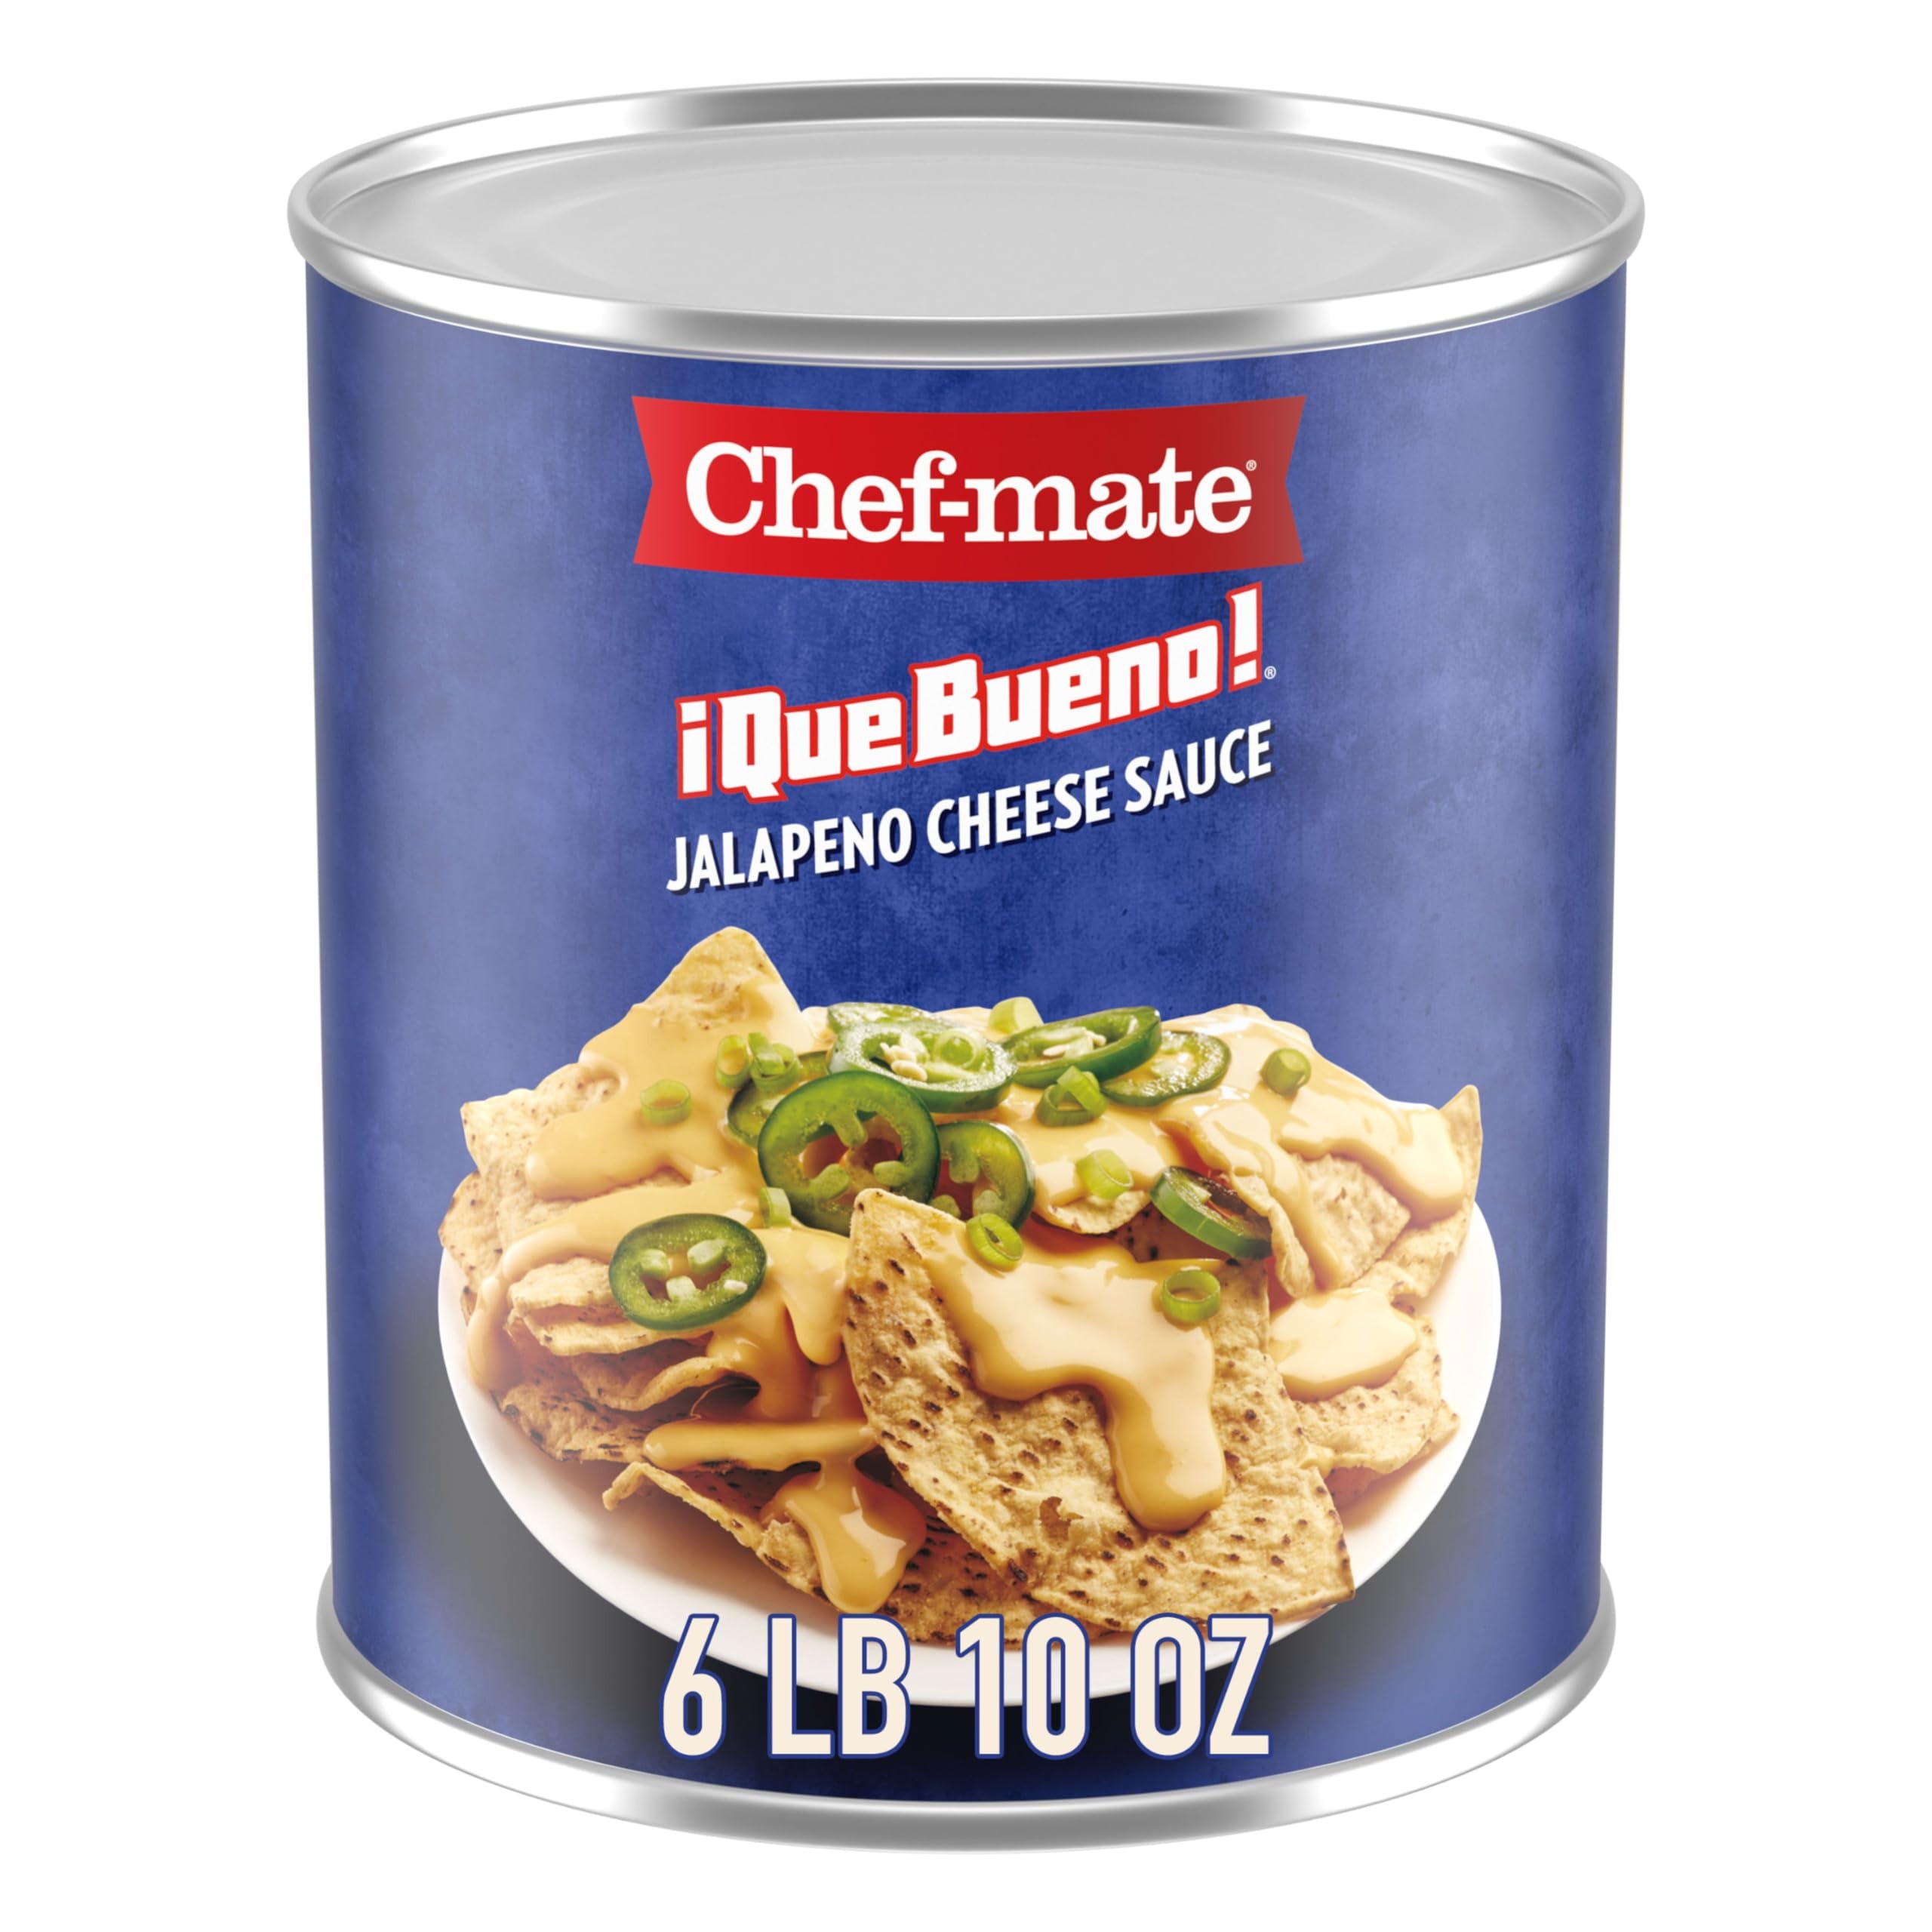
Item Name: Chef-mate Que Bueno Spicy Nacho Cheese Sauce, Jalapeno Queso, Canned Food, (#10 Can Bulk)
Bullet Point 1: Chef-mate ¡Que Bueno! Jalapeño Cheese Sauce is a full-flavored cheddar cheese sauce with the spicy Mexican accent of real jalapeno peppers and green chilies
Bullet Point 2: Unlike canned competitors, Chef-mate products are Cooked Before Canning under pressure to prevent scorching and boiling, preventing tinny or canned flavor
Bullet Point 3: Serve over tortilla chips - prepare traditional nachos, or for loaded nachos add ground beef or pulled chicken, diced tomatoes, onions, jalapeños and sliced black olives; also use as filling for burritos, enchiladas, and soft tacos
Bullet Point 4: Superior steam table holding time of 8 hours
Bullet Point 5: Made with real cheddar cheese with no artificial flavors or colors (added colors from natural sources); 0g trans fat per serving
Value: 1060.0
Unit: Ounce

Price: 35.8